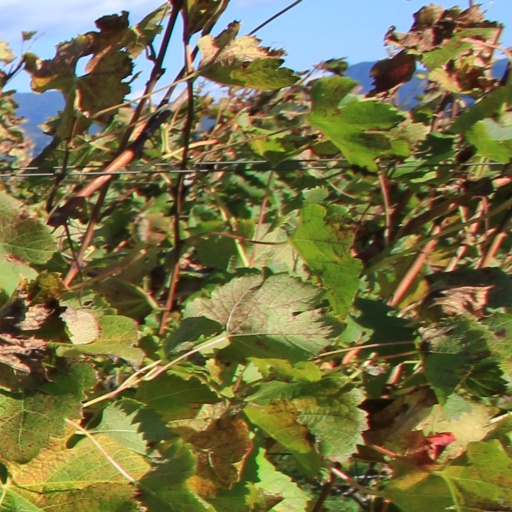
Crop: grape